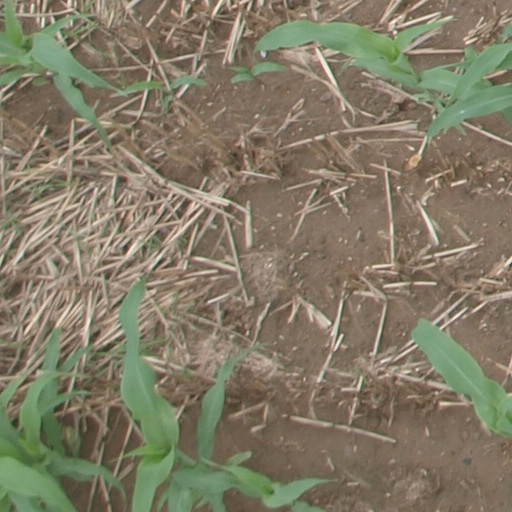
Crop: maize; corn